A Chorus of Disapproval (film)

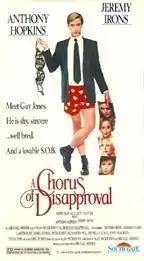
Original window card

A Chorus of Disapproval is a 1989 British film adapted from the 1984 Alan Ayckbourn play of the same title, directed by Michael Winner. Among the films's cast are Anthony Hopkins, Jeremy Irons, Richard Briers, and Alexandra Pigg.